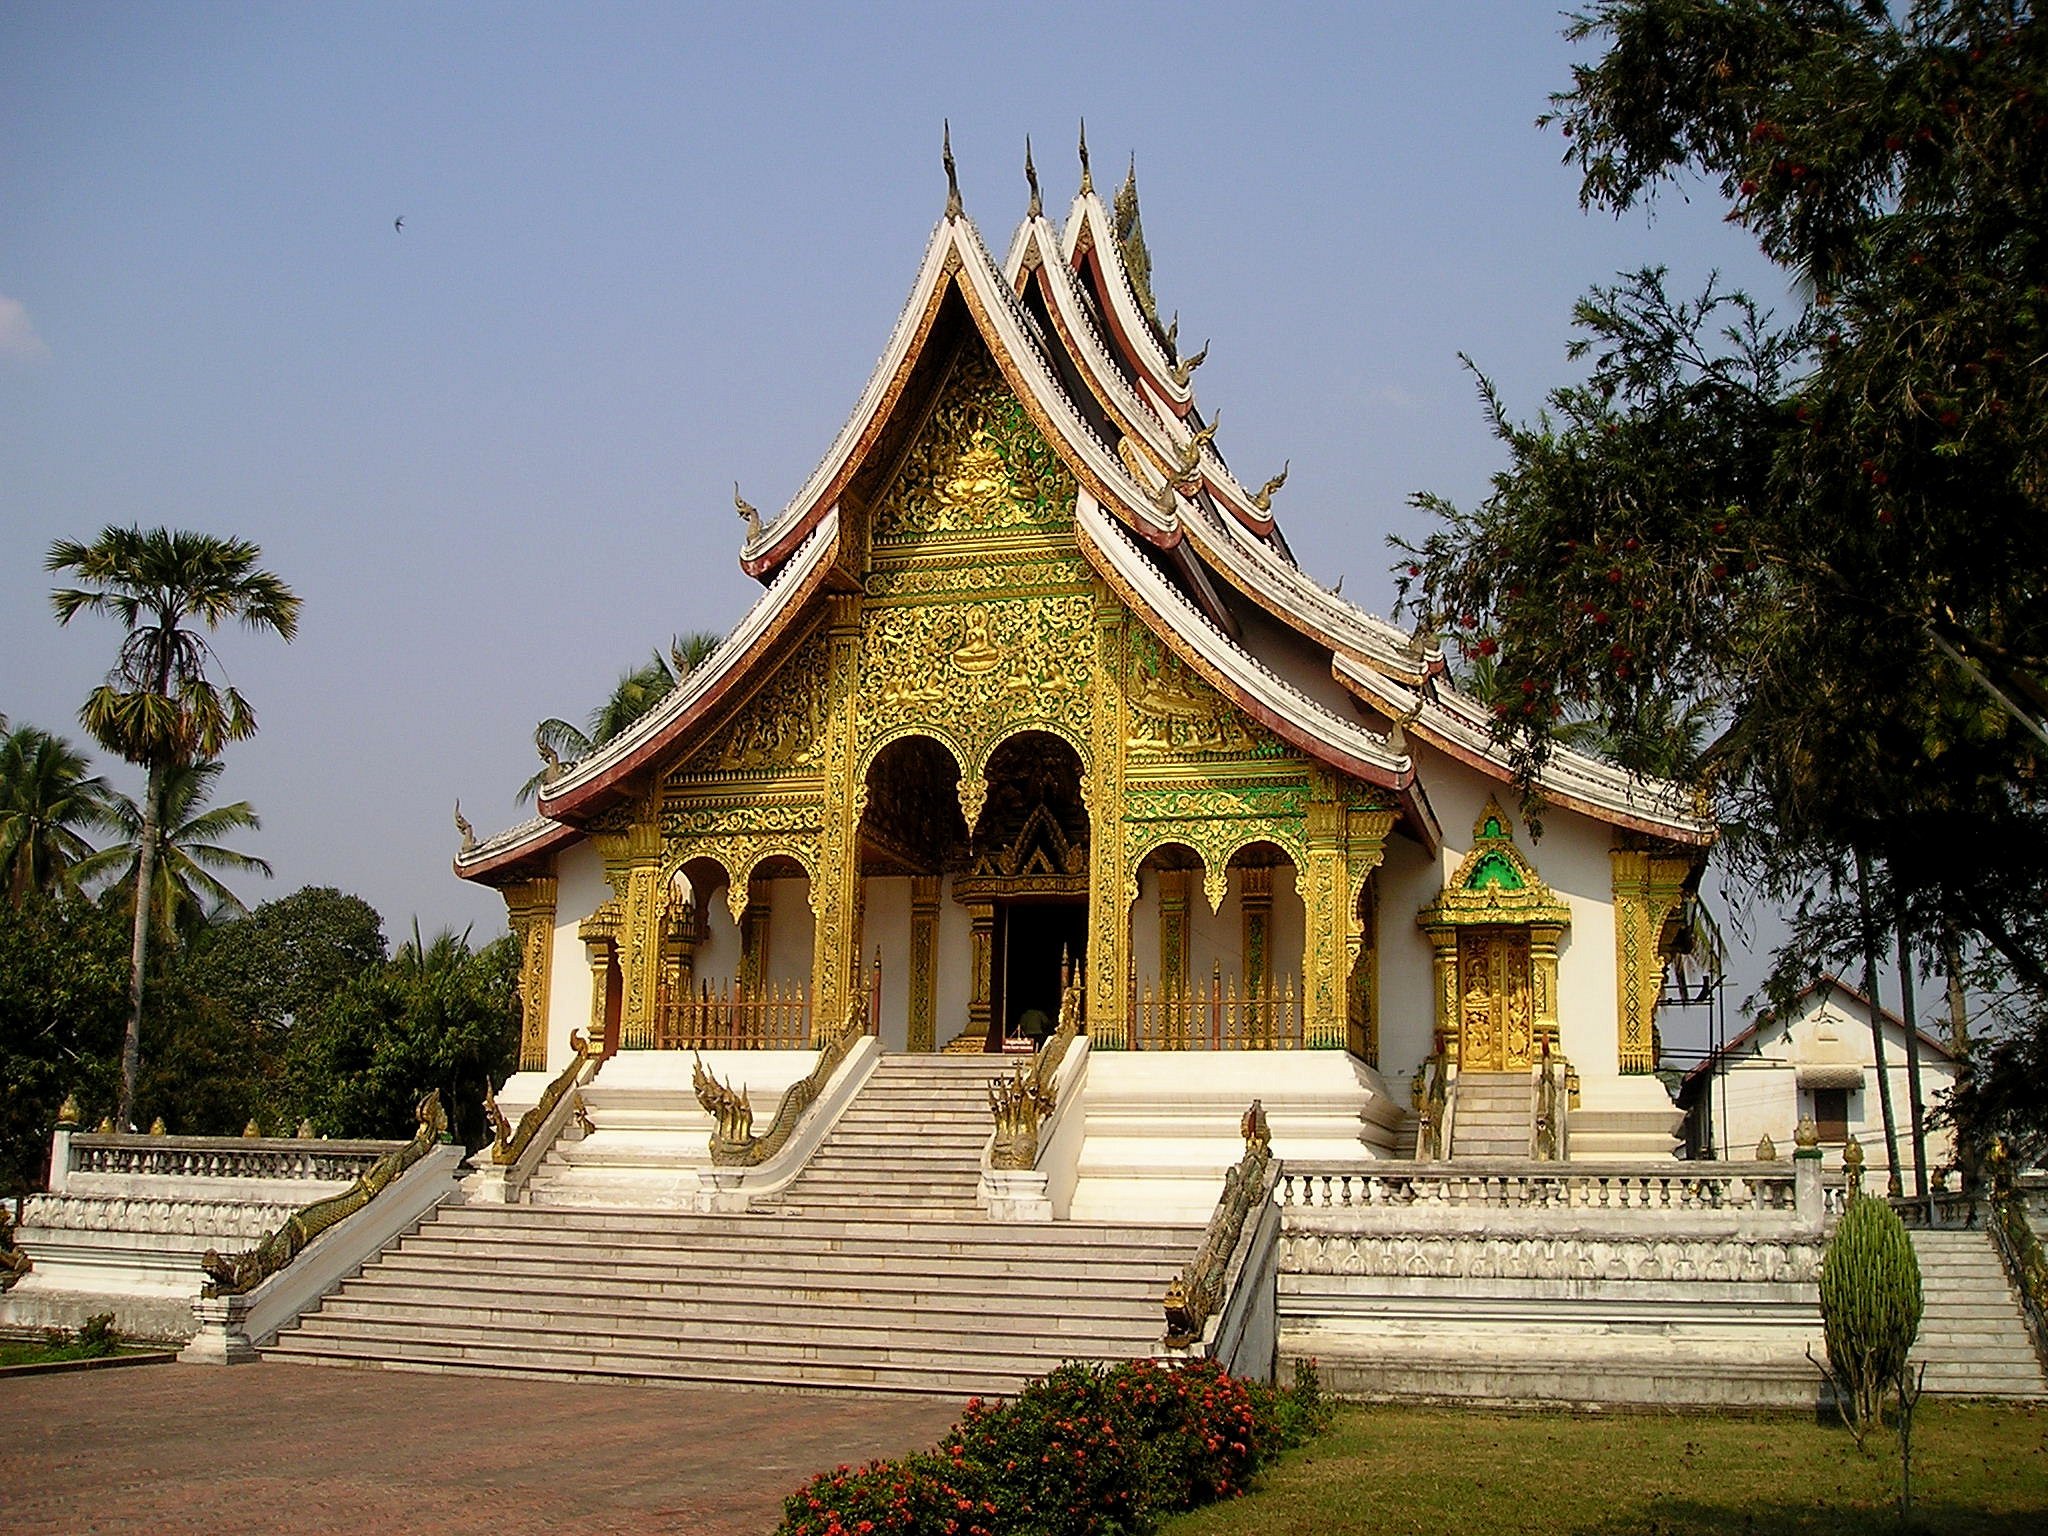
building, palace, buddhism, asia, place of worship, gold, temple, monastery, shrine, laos, pagoda, wat, southeast, historic site